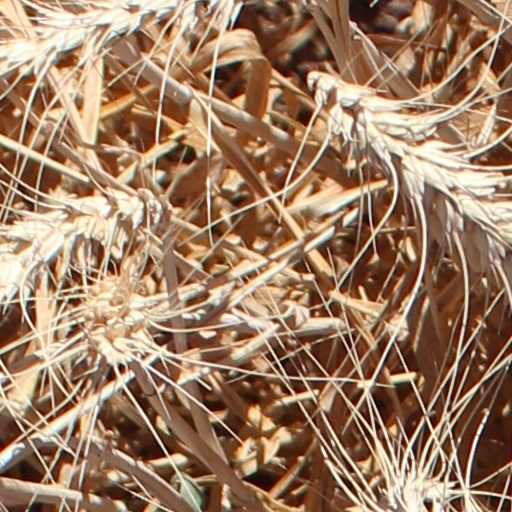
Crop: wheat